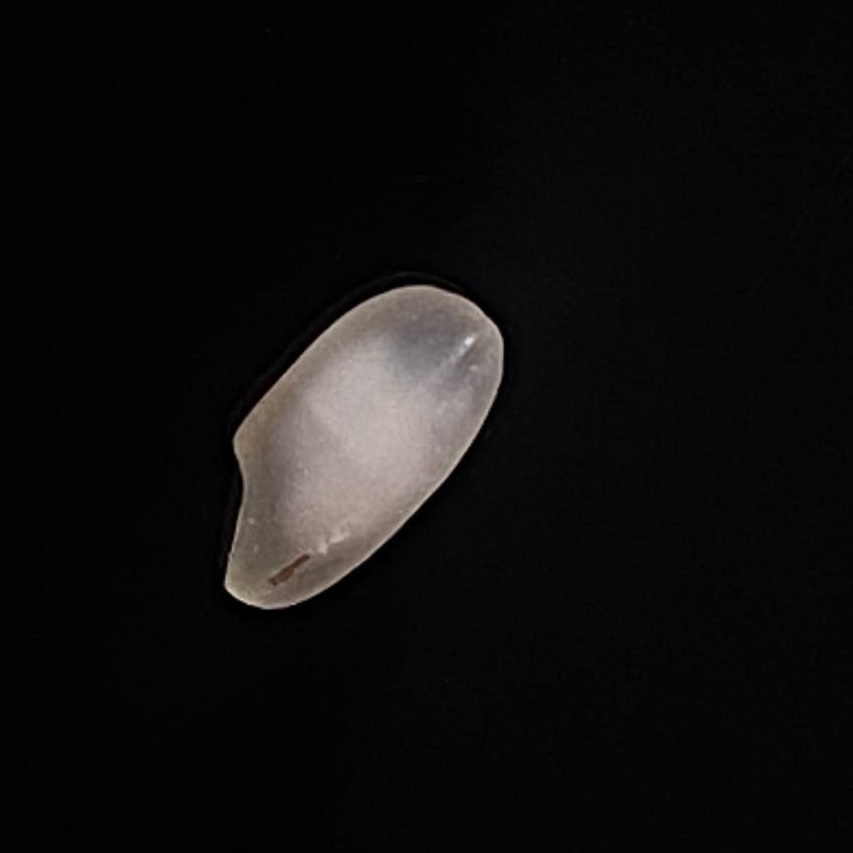
Rice variety: Bashful